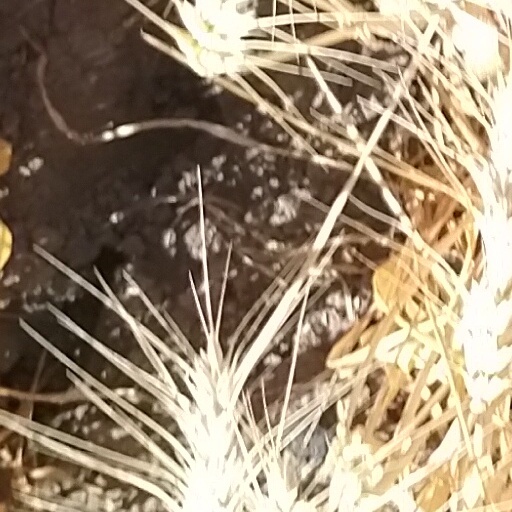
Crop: wheat